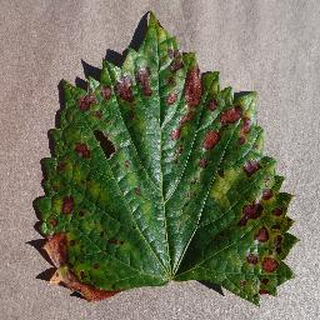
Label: grape_esca_black_measles